Turn-taking

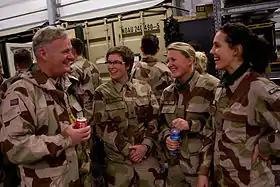
Individuals involved in a conversation take turns speaking

Turn-taking is a type of organization in conversation and discourse where participants speak one at a time in alternating turns. In practice, it involves processes for constructing contributions, responding to previous comments, and transitioning to a different speaker, using a variety of linguistic and non-linguistic cues.